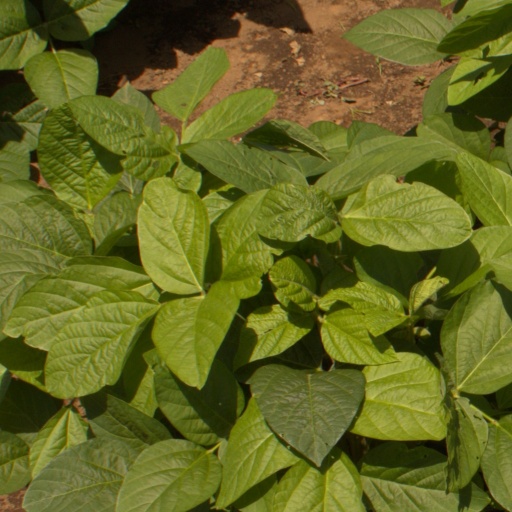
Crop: soybean